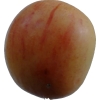
Label: Apple 14